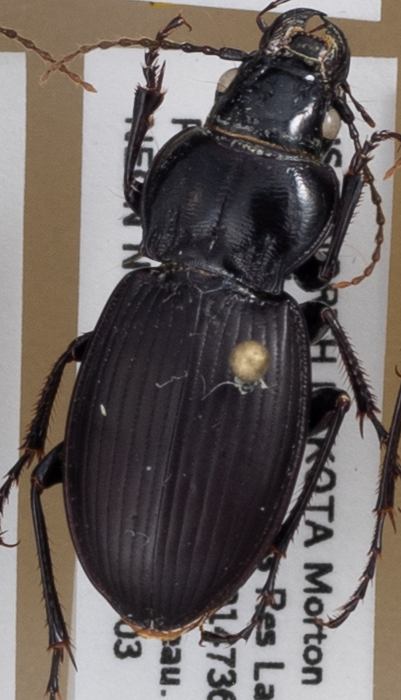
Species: Cyclotrachelus torvus
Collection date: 2018-07-03
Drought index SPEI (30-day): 1.302
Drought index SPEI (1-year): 0.438
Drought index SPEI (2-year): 0.086